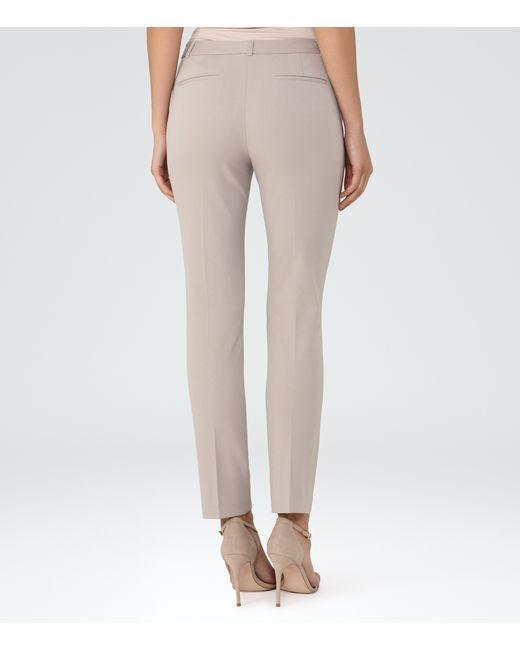
nackte dünne formale Bürohose mit Gesäßtaschen